Tropical Storm Marco (1990)

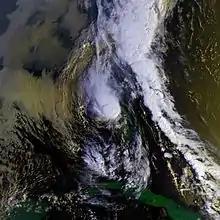
Tropical Storm Marco at peak intensity straddling the west coast of Florida on October 11

After passing midway between Key West and the Dry Tortugas, Tropical Storm Marco adopted a steady northward track and quickly intensified, reaching peak winds of on October 11, while still southwest of Englewood, Florida. The center of the storm continued on its off-shore parallel for another six hours after reaching its peak intensity, until it reached a position about six mi (10 km) west of Bradenton Beach; although the center of the storm remained offshore, much of its circulation was over land. Initially the storm still was forecast to move ashore between Fort Myers and Sarasota. However, the cyclone continued its northward trajectory, the center remaining offshore, and it weakened to a tropical depression prior to making landfall near Cedar Key early on October 12.